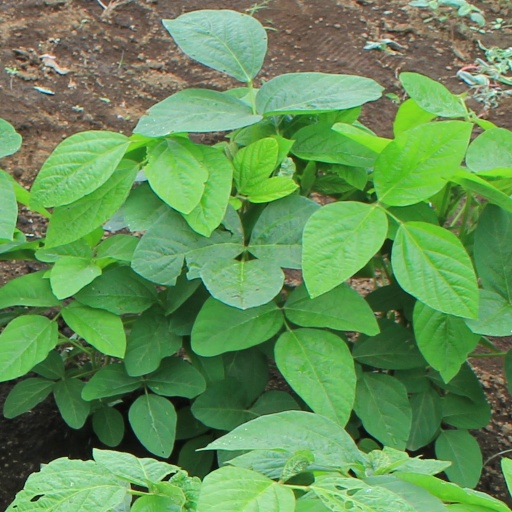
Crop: soybean